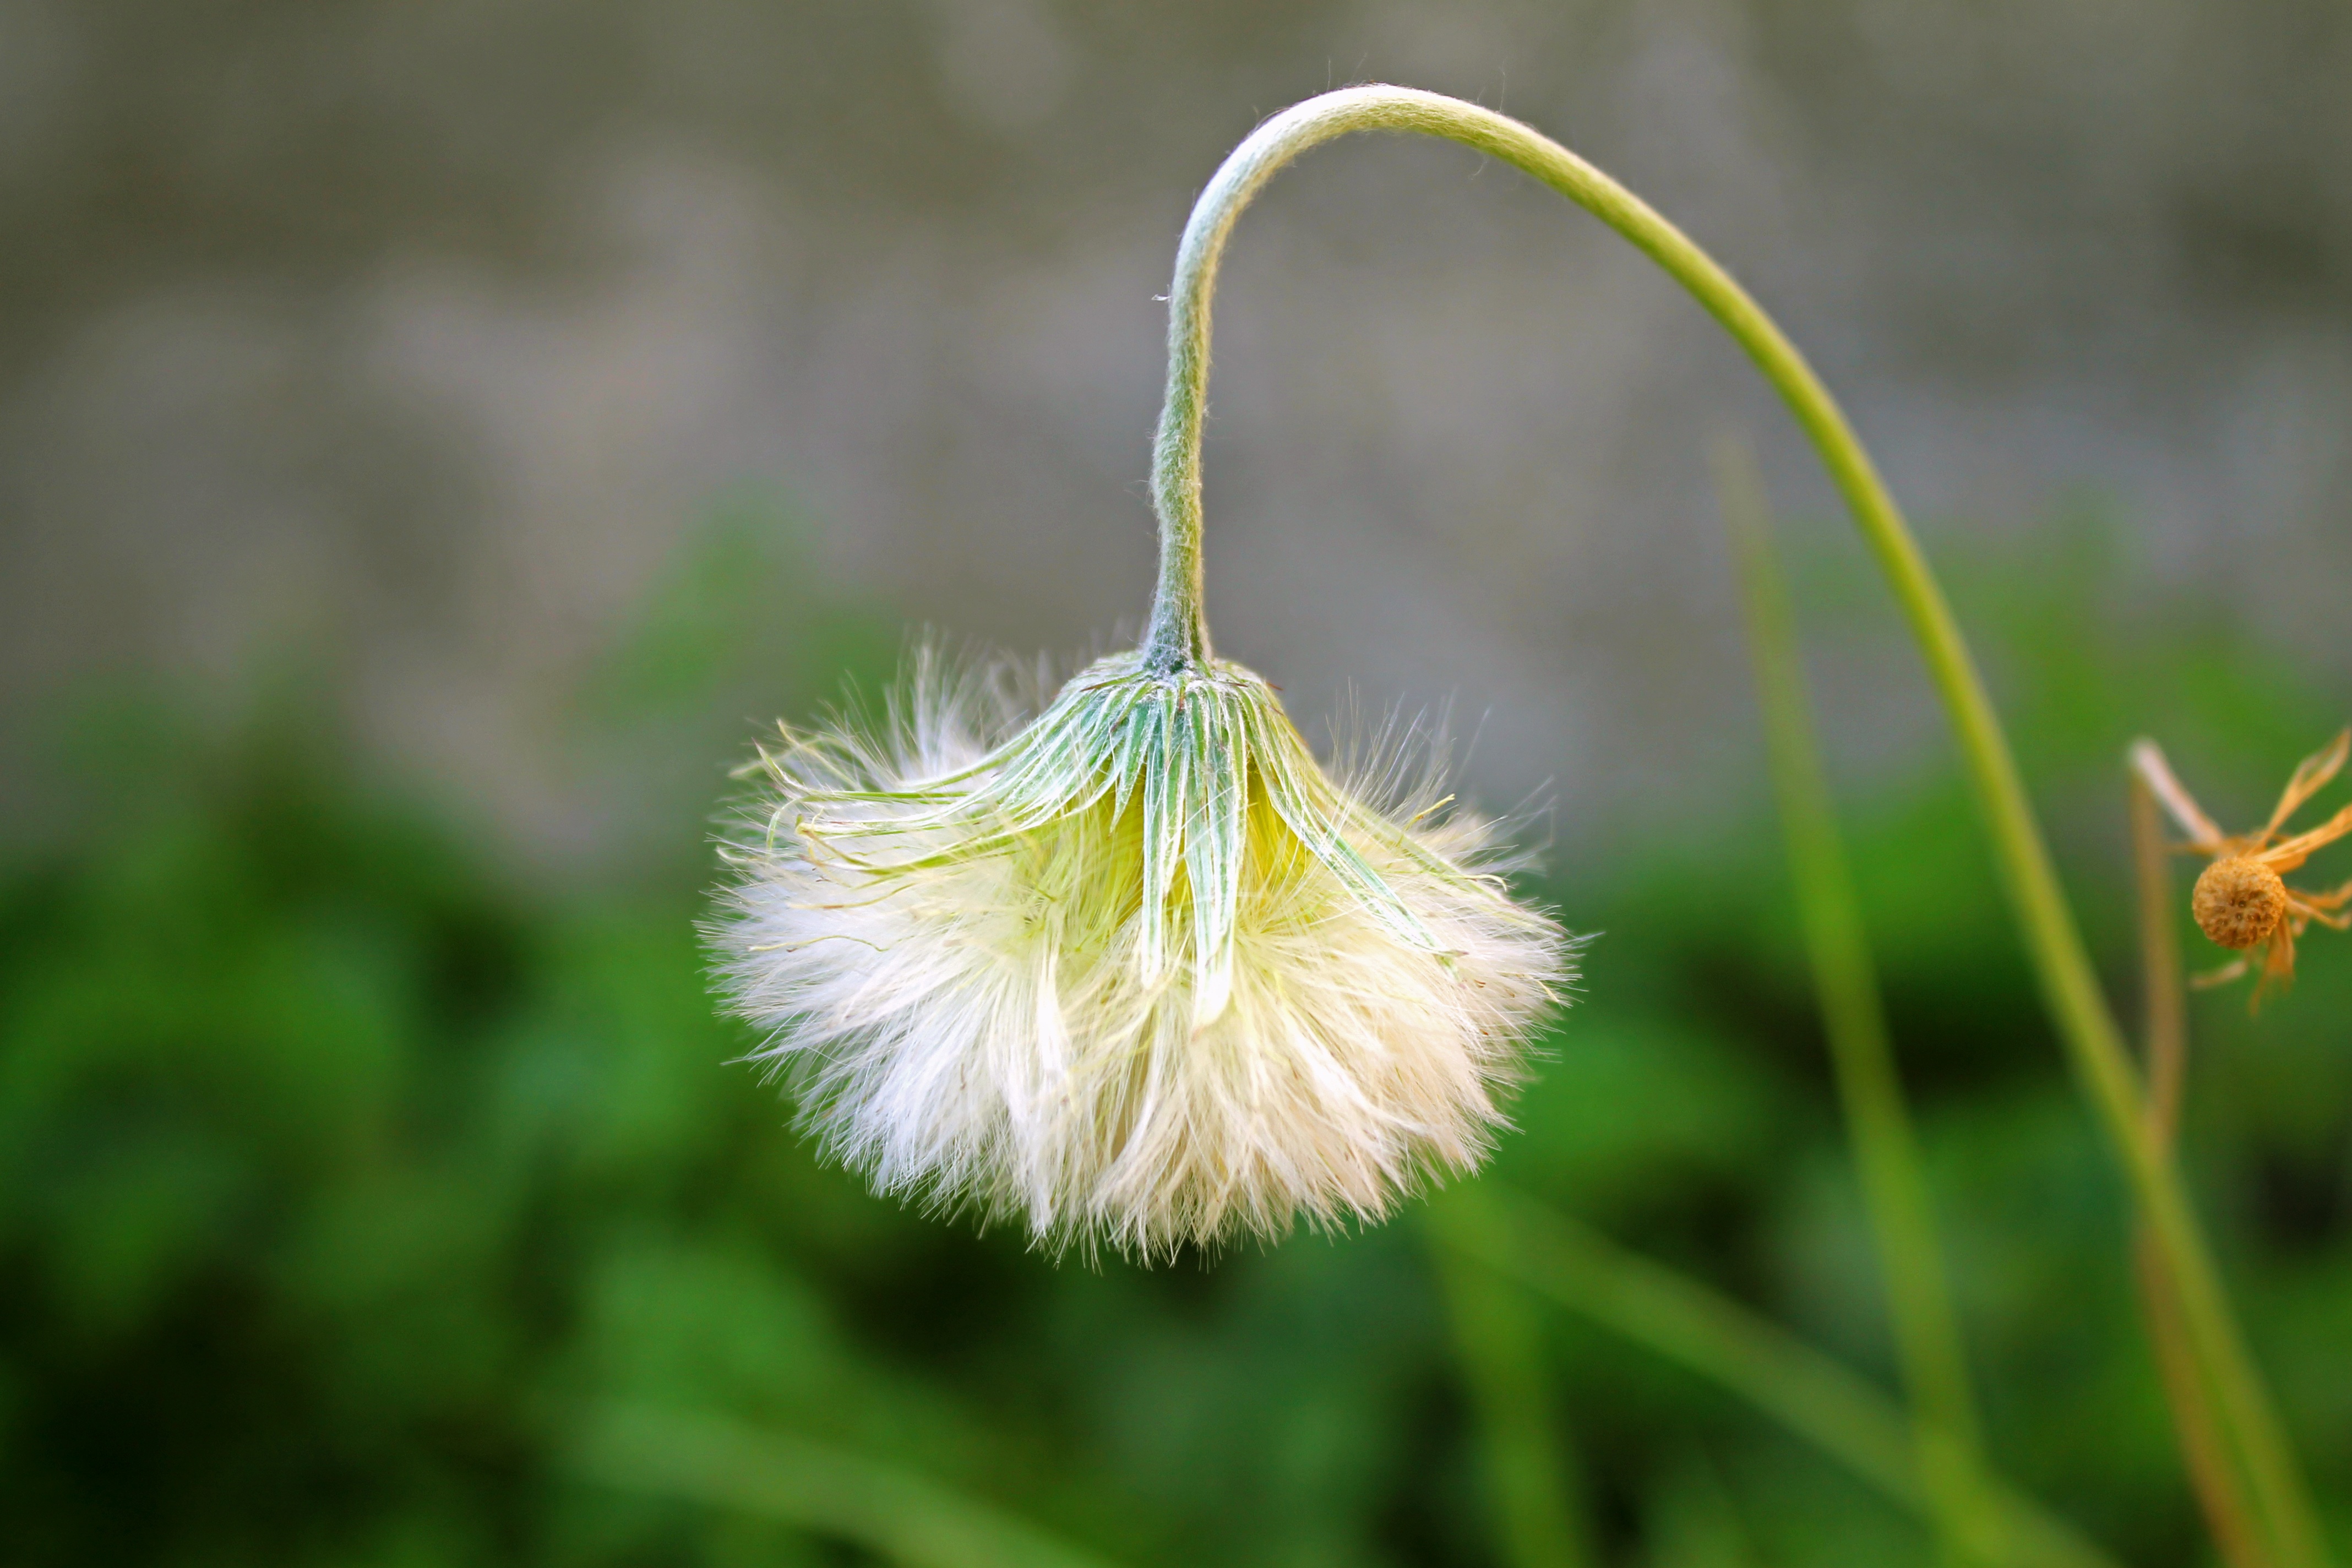
nature, grass, plant, white, meadow, dandelion, leaf, flower, petal, green, botany, garden, flora, wildflower, flowers, close up, macro photography, flowering plant, flower of the field, grass family, plant stem, land plant